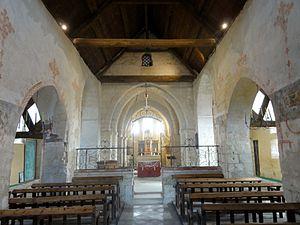
Nef, vue vers l'est.
L'église Saint-Laurent est une église catholique paroissiale située à Rocquemont, dans le département de l'Oise, en France. Elle a été construite à la fin de la période romane, vers 1130, et ne comporte à l'origine qu'un vaisseau unique. L'adjonction de bas-côtés et de croisillons à la période gothique transforme la silhouette de l'église et modifie les élévations latérales de la nef romane et de la base du clocher, mais tous leurs éléments d'origine restent visibles à l'intérieur. Il faut notamment citer les deux voûtes d'ogives précoces du chœur, qui sont parmi les premières du département. Elles sont simples et robustes, et tel est le caractère de l'ensemble de l'église, hormis le portail occidental du milieu du XIIᵉ siècle, qui fait preuve d'une certaine recherche. L'église Saint-Laurent ne se démarque donc pas par le raffinement de son architecture, mais par sa rusticité, ce qui n'empêche pas un appareillage et des finitions soignés et des proportions harmonieuses. Elle est inscrite aux monuments historiques depuis 1951, et a été restaurée d'une façon intelligente à la fin du XXᵉ siècle et au début du XXIᵉ siècle.